Balankha

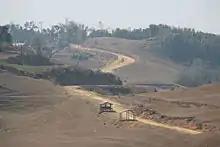
Road to Balankha

As the motor road is expanding to south and north, there is noticeable change in Balankha bazar. When the most difficult road construction at the Tare Bhir between Pangcha and Balankha was completed, it in fact, not only connected Balankha to whole Terai region but it also opened up a new possibilities of trade and transportation activities of this region which will eventually support the local economy. Thanks to the local committee of road construction who in support of Minister Sherdhan Rai received one million Rupees from the Road Department and carried out the construction. The only obstacle now is to build a motor bridge on Koshi river linking Ranitar of Udaypur. Balankha is now well connected to all the major hubs of Bhojpur and Khotang districts such as Ghoretar, Mane Bhanjyang, Chisapani, Katunje etc. Recently local transportation entrepreneurs have started services from Balankha to Beltar and Dharan via Ranitar.